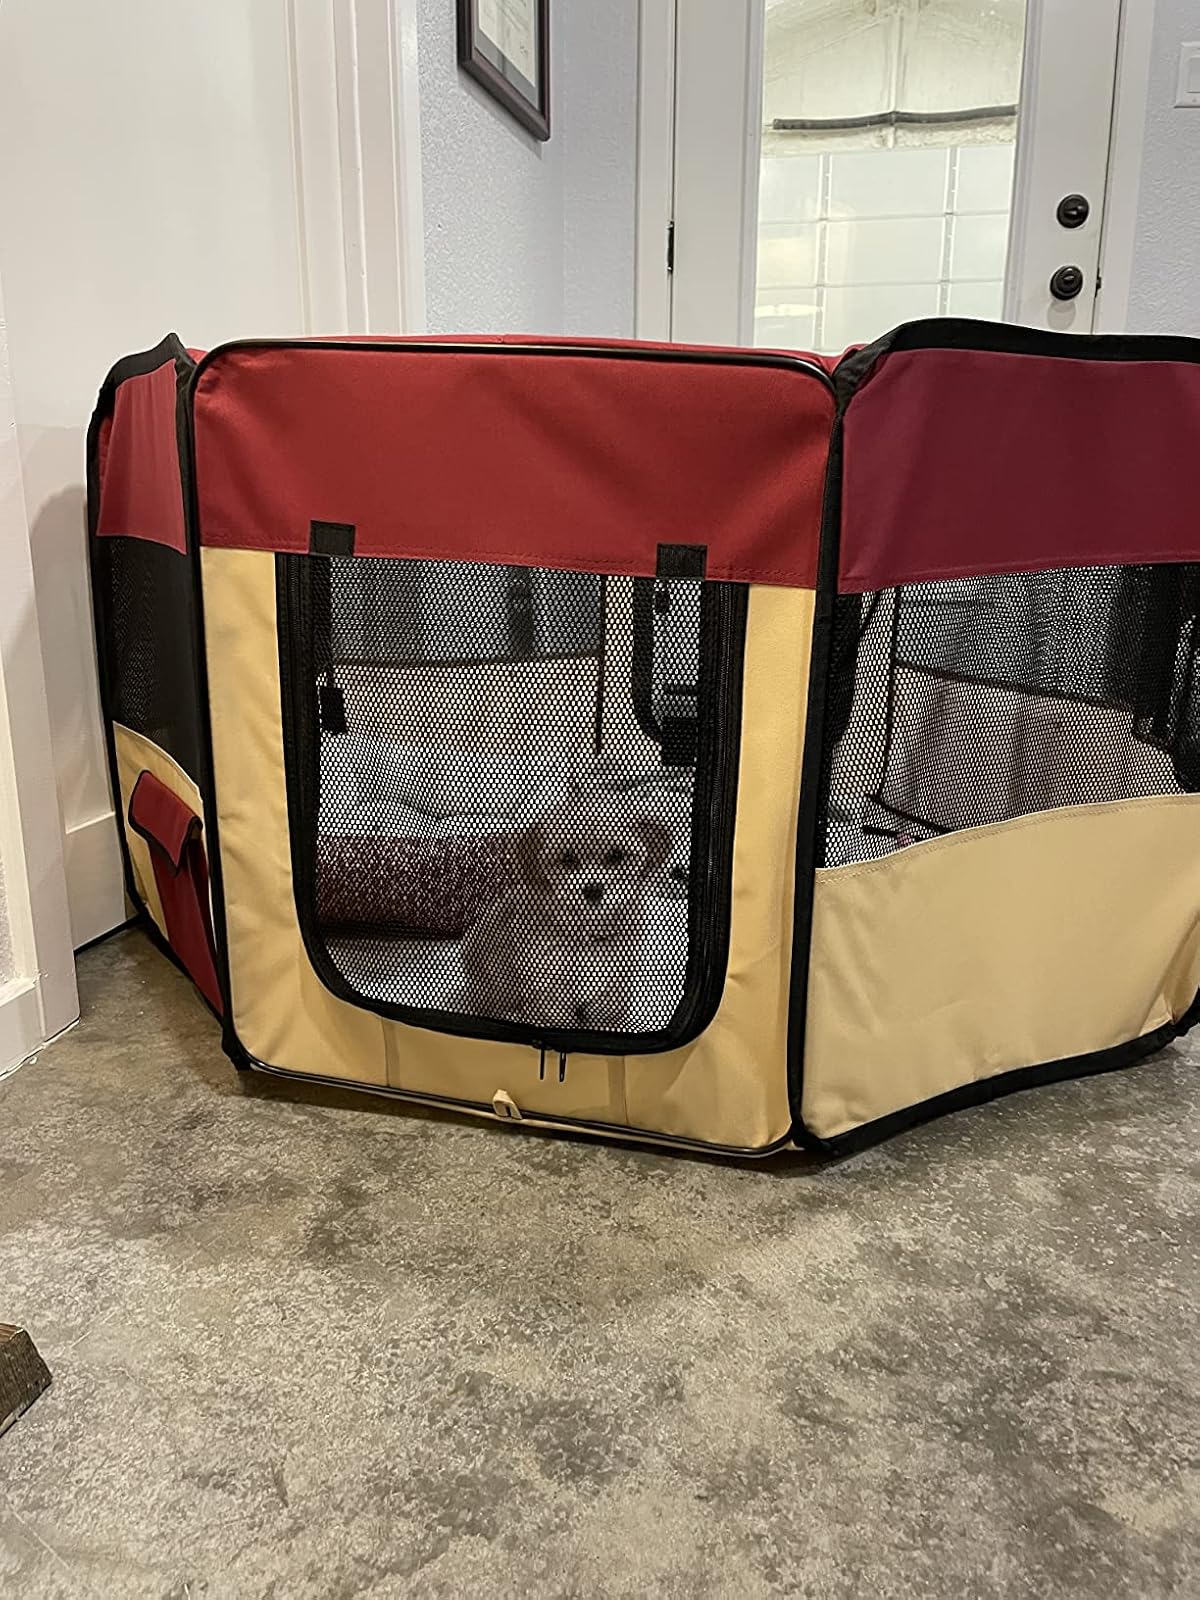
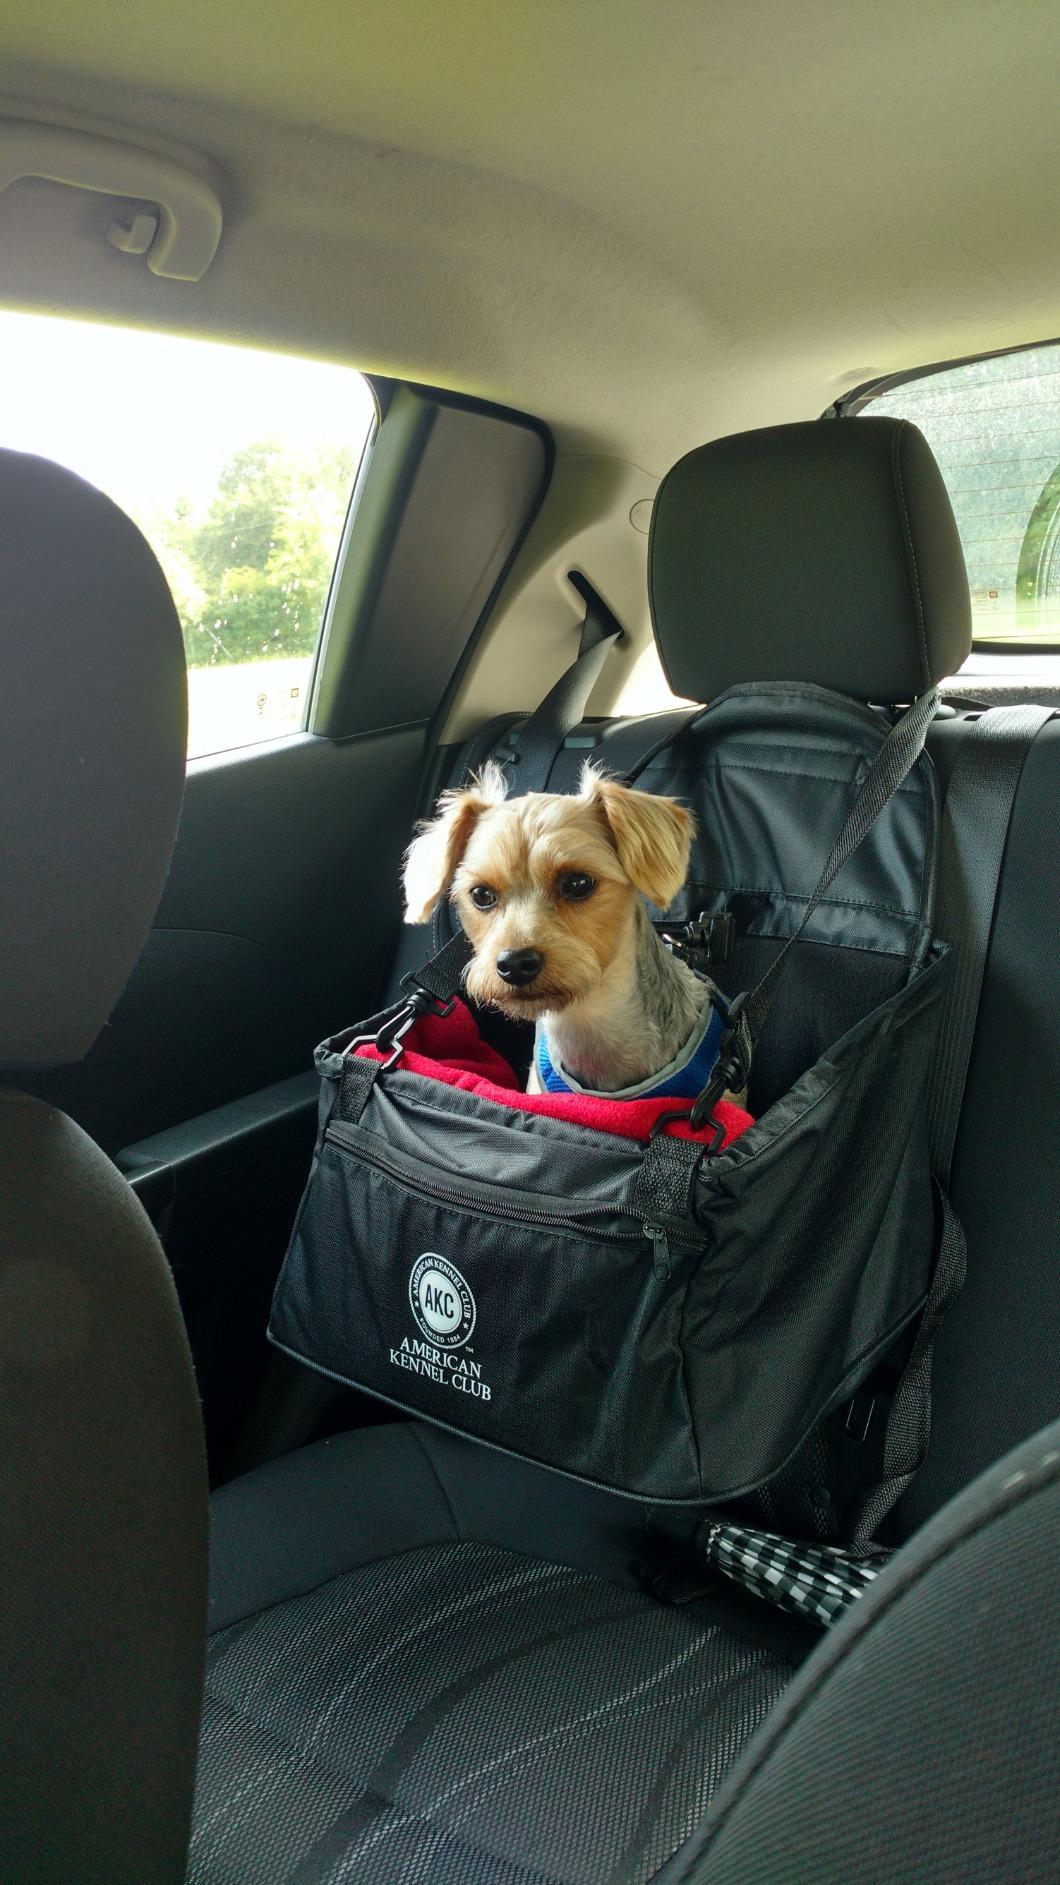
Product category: items_kennel
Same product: no